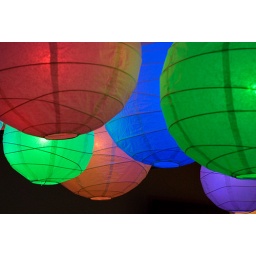
LED paper lanterns in my TV room. The color from the LEDs is really great in a dark room.